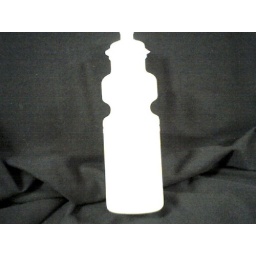
Spirit water bottle in the shade